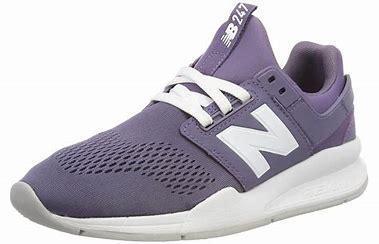
Brand: New
Model: Balance 247